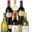
Label: bottle